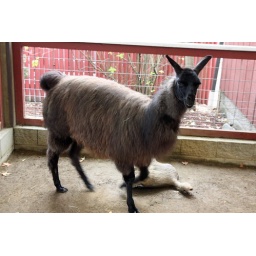
This furry Llama seemed to be guarding a dead duck in it's pen. Just kidding, it's a hunk of wood.